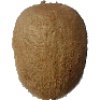
Label: kiwi